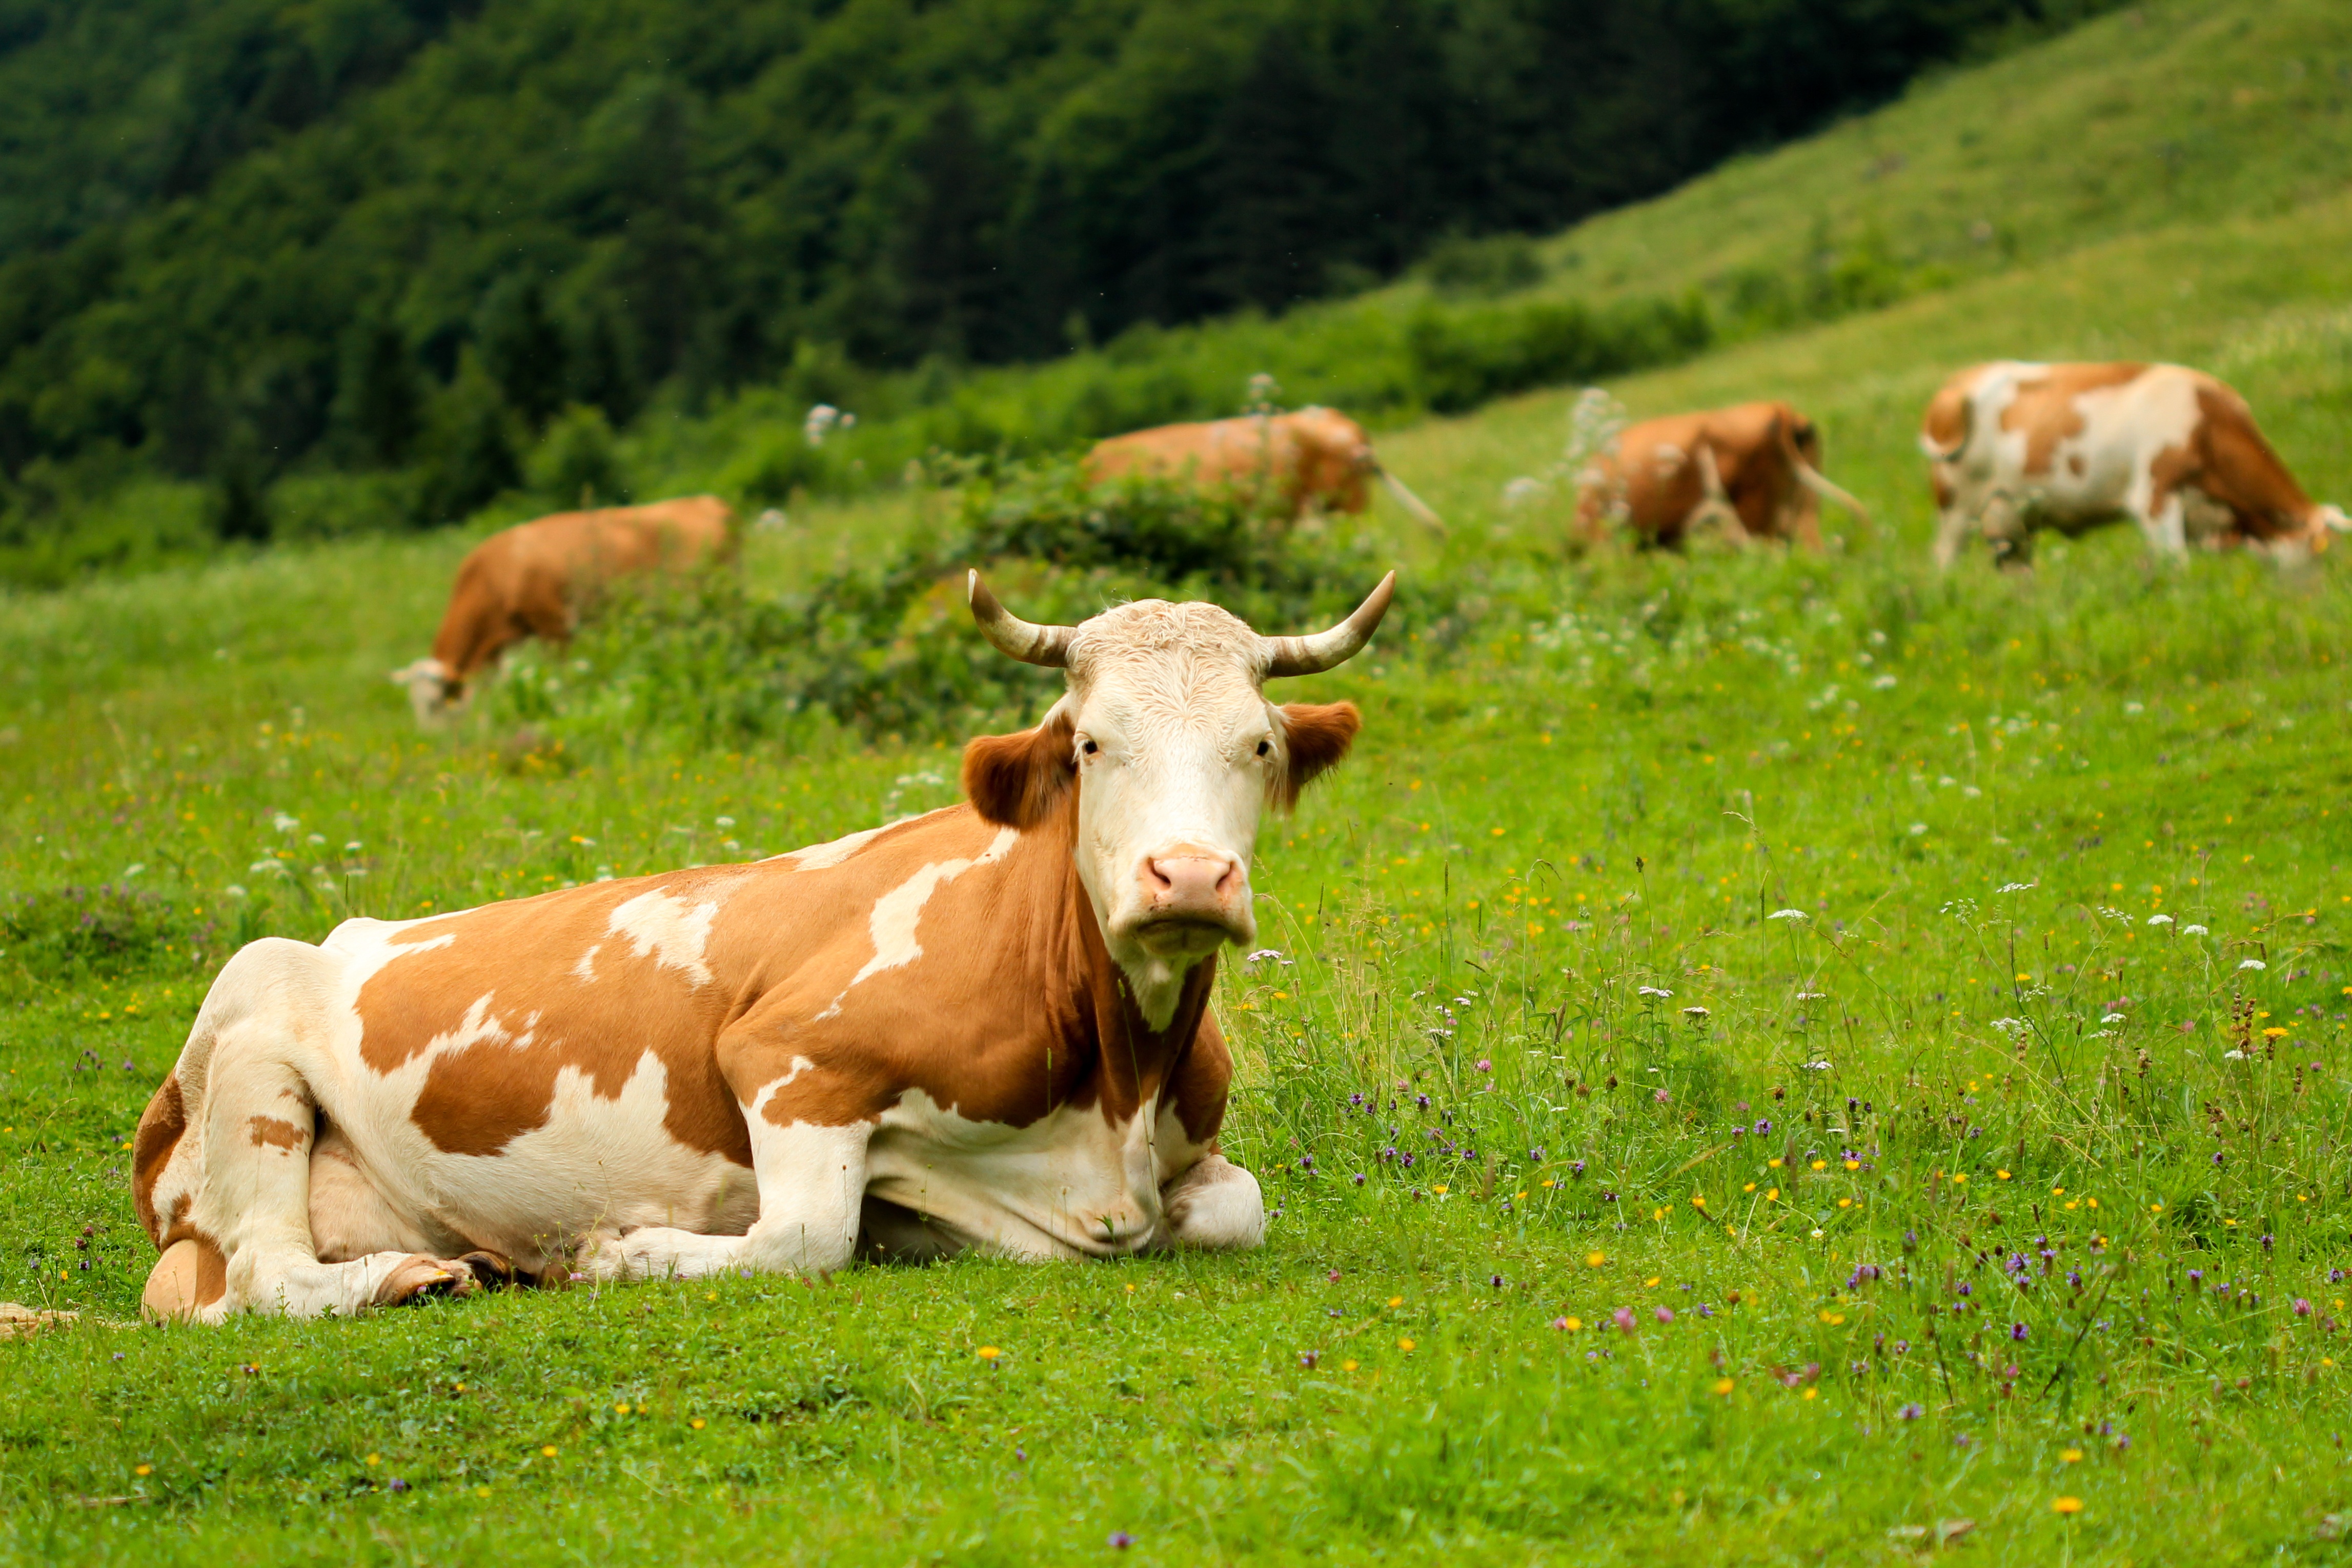
grass, field, farm, meadow, prairie, herd, pasture, grazing, mammal, fauna, grassland, vertebrate, habitat, rural area, dairy cow, natural environment, cattle like mammal, cow goat family, texas longhorn